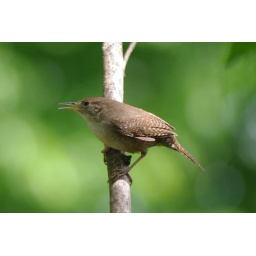
House Wren on a branch near the bird house